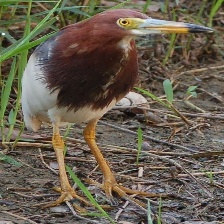
Species: CHINESE POND HERON
Scientific name: ARDEOLA BACCHUS
ImageNet parent category: little_blue_heron